Star Gazers

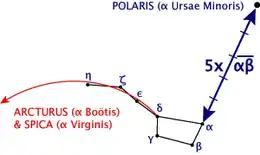
Finding Arcturus and Spica

The show educates viewers about astronomical events for the coming week and about astronomy and astronomical history in general. Viewers learn about various constellations and how to find different stars. Horkheimer used catchy phrases to help viewers remember the procedures for locating astronomical bodies. "Arc to Arcturus, speed on to Spica", was a common phrase used to define the technique to find Arcturus and Spica using the handle of the Big Dipper. Following the arc of the handle will lead to Arcturus as shown in the diagram.